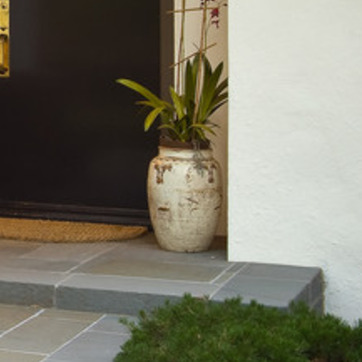
Material: ceramic